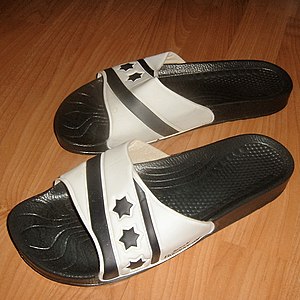
Badetøfler
Badesko
En badetøffel, badesandal eller engelsk slippers er en letpåtagelig sko, kan fås med en justerbar overdel med velcro eller uden.